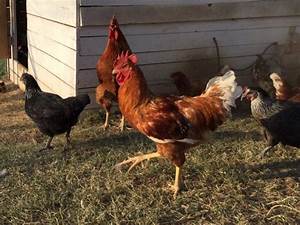
Label: gallina